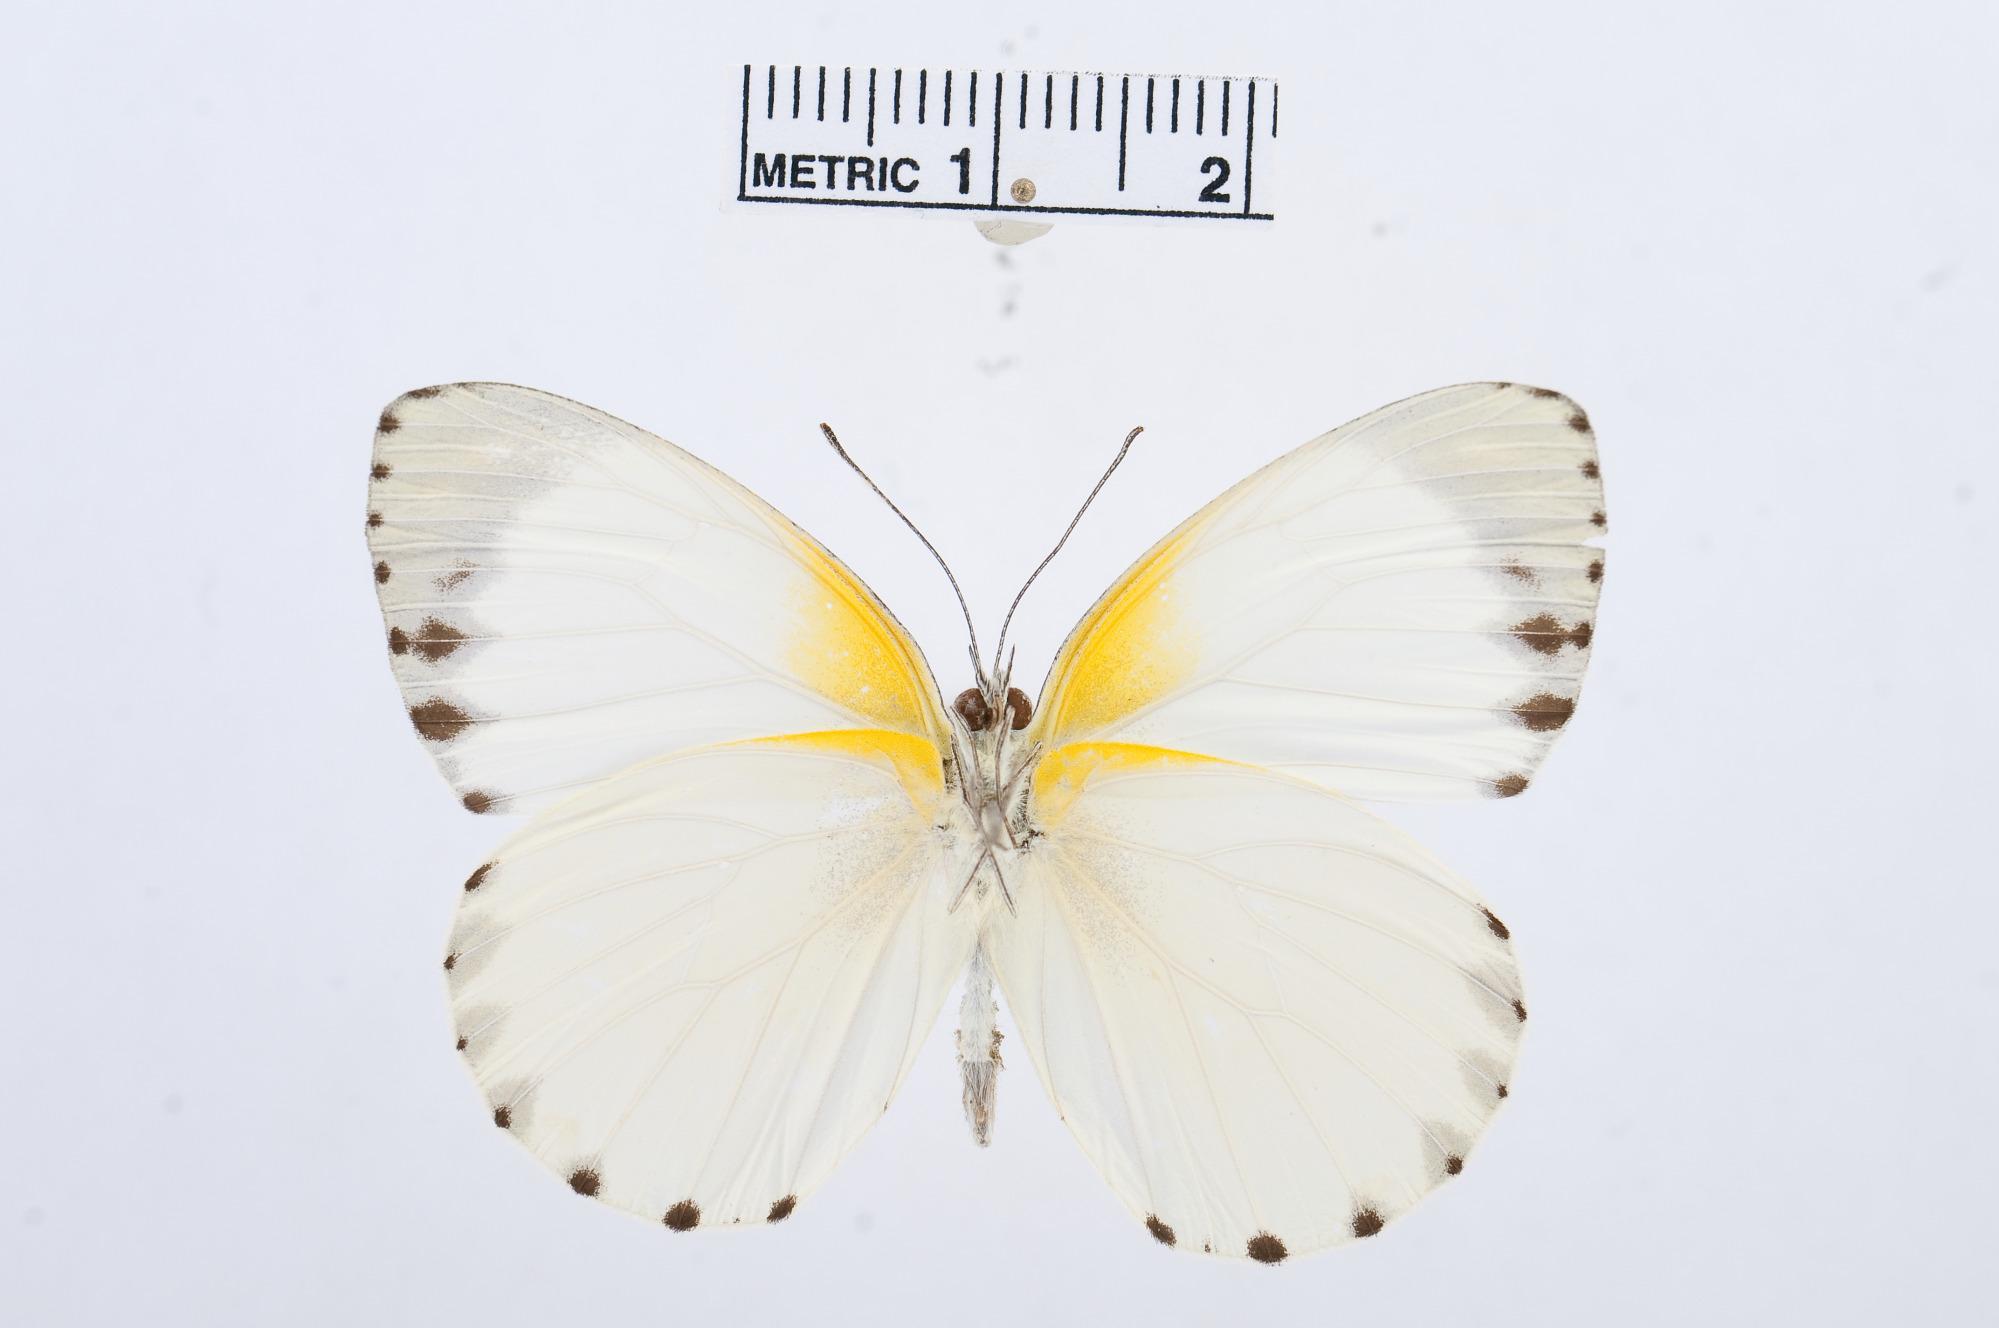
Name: Appias phaola
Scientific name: Appias phaola
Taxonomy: Animalia, Arthropoda, Hexapoda, Insecta, Lepidoptera, Pieridae, Pierinae